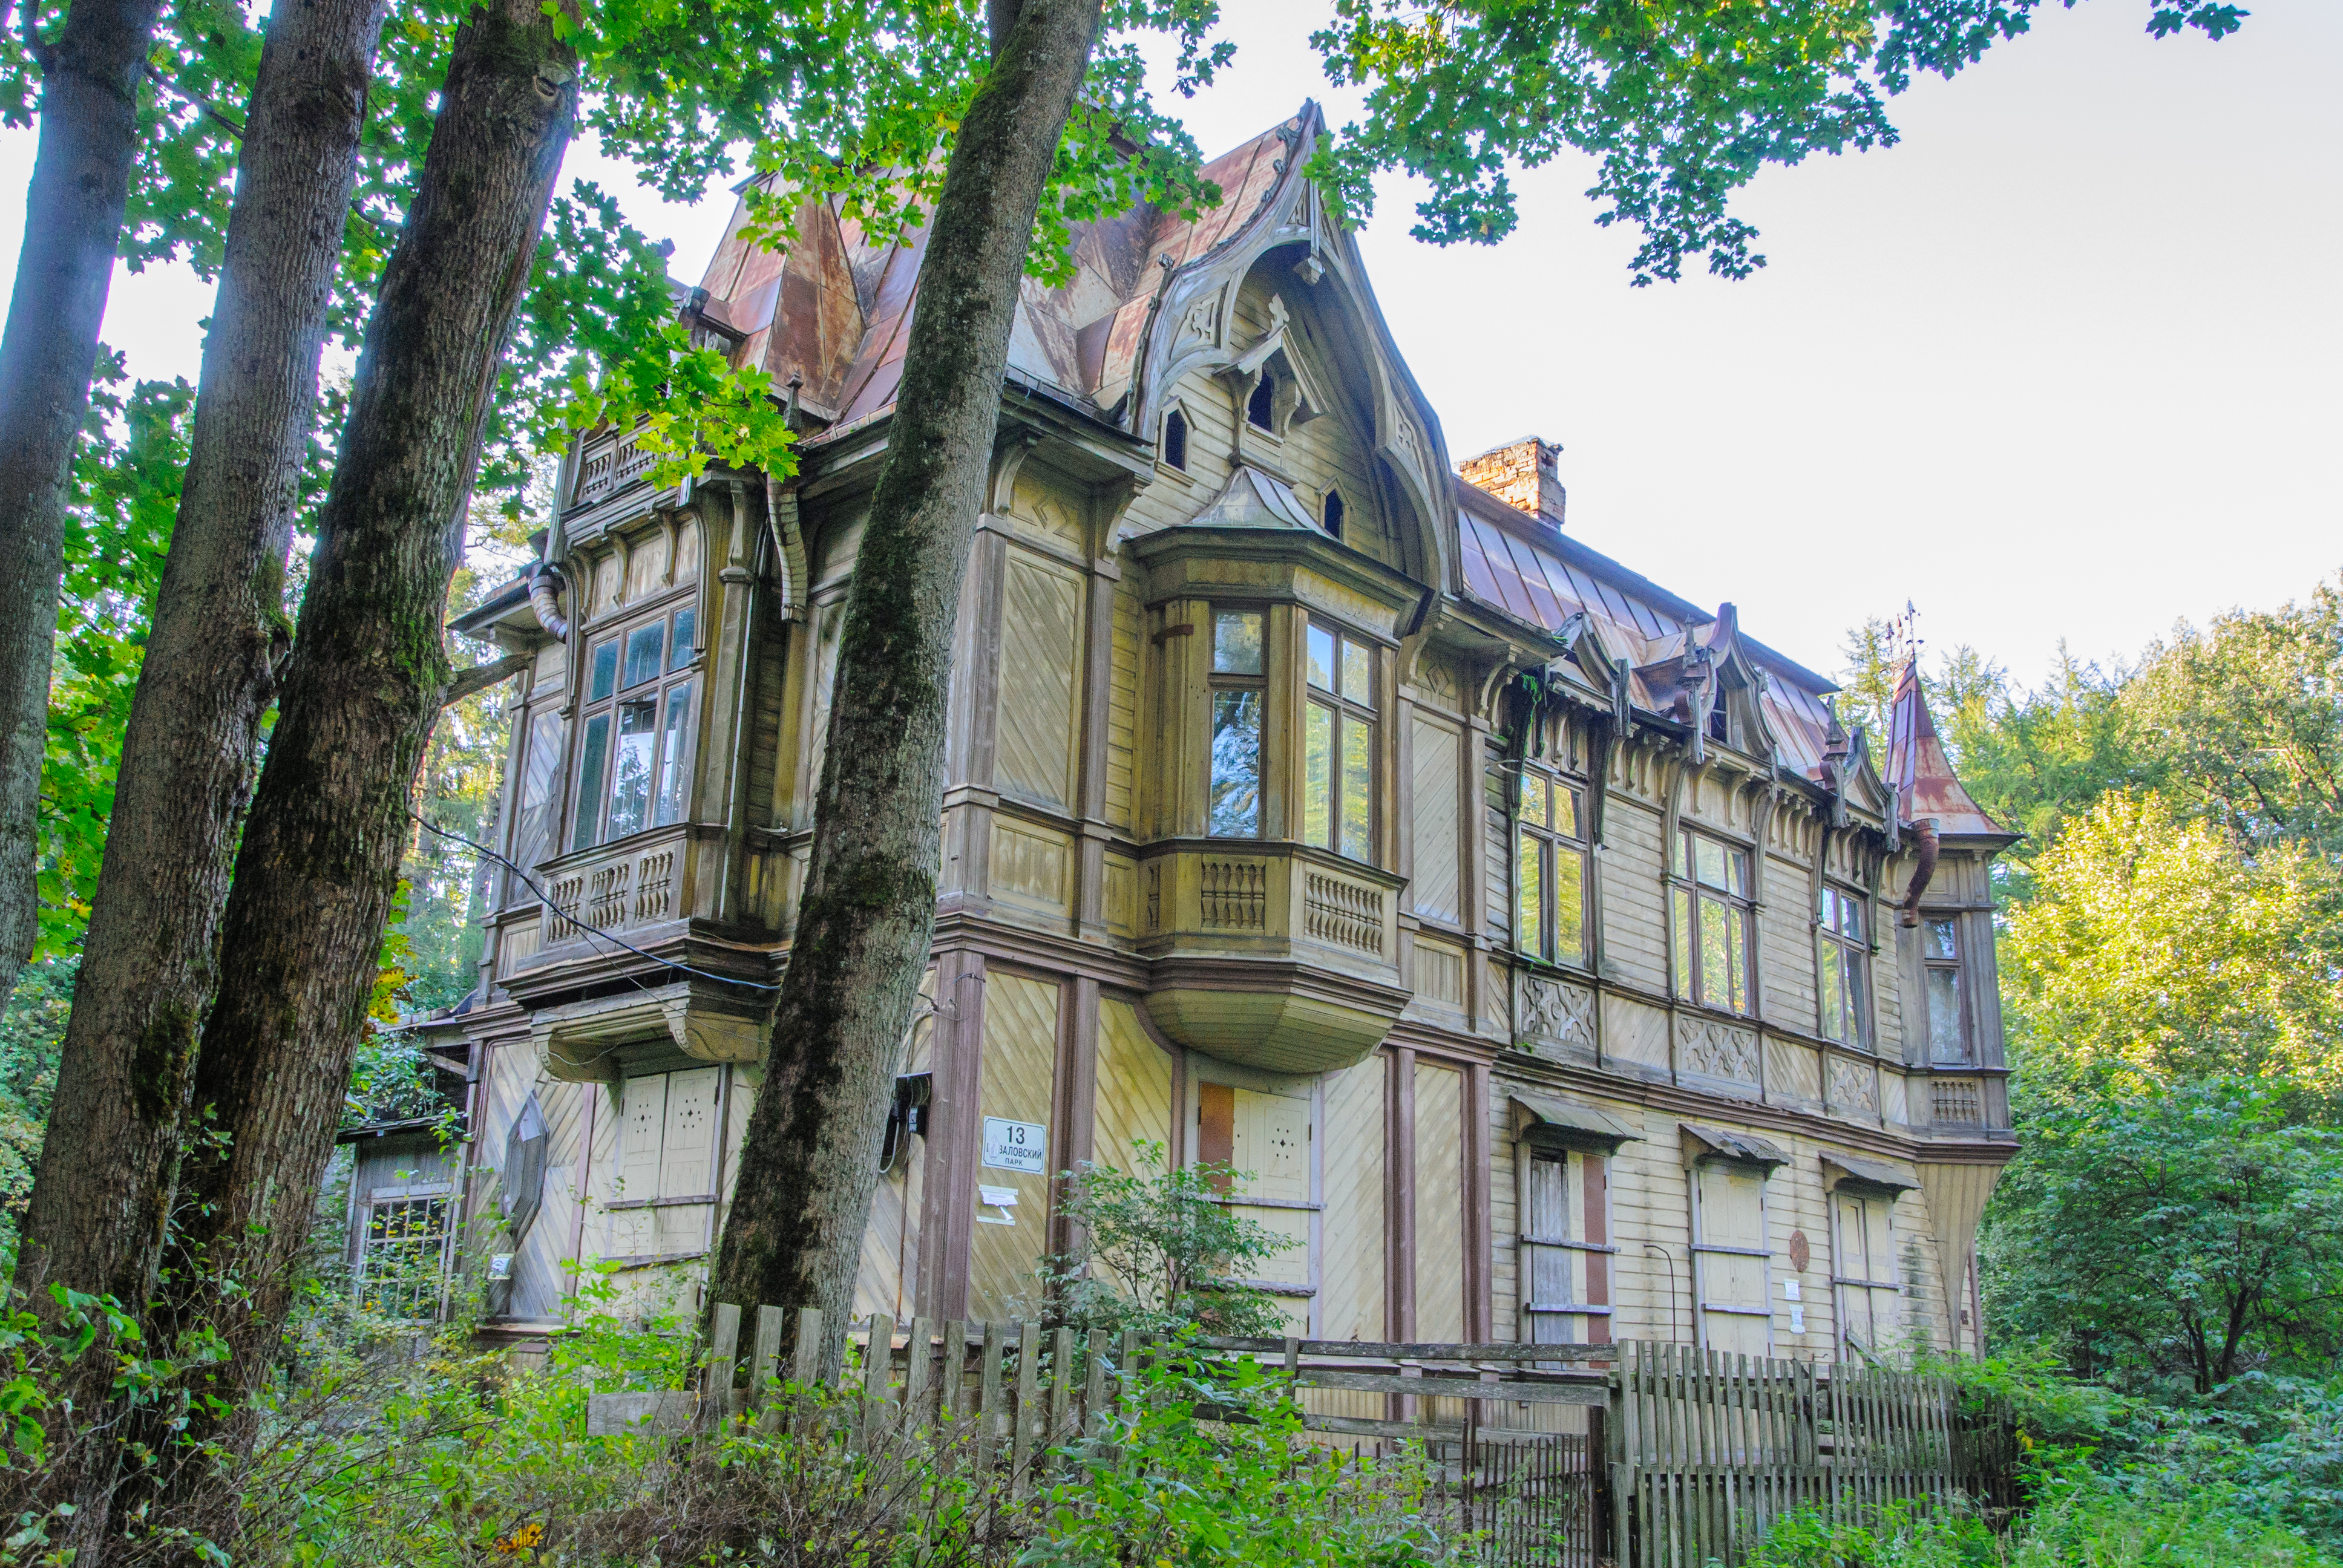
image, house, property, vegetation, architecture, building, estate, tree, urban area, mansion, home, manor house, chateau, rural area, ruins, historic house, facade, real estate, window, plant, stately home, city, villa, cottage, palace